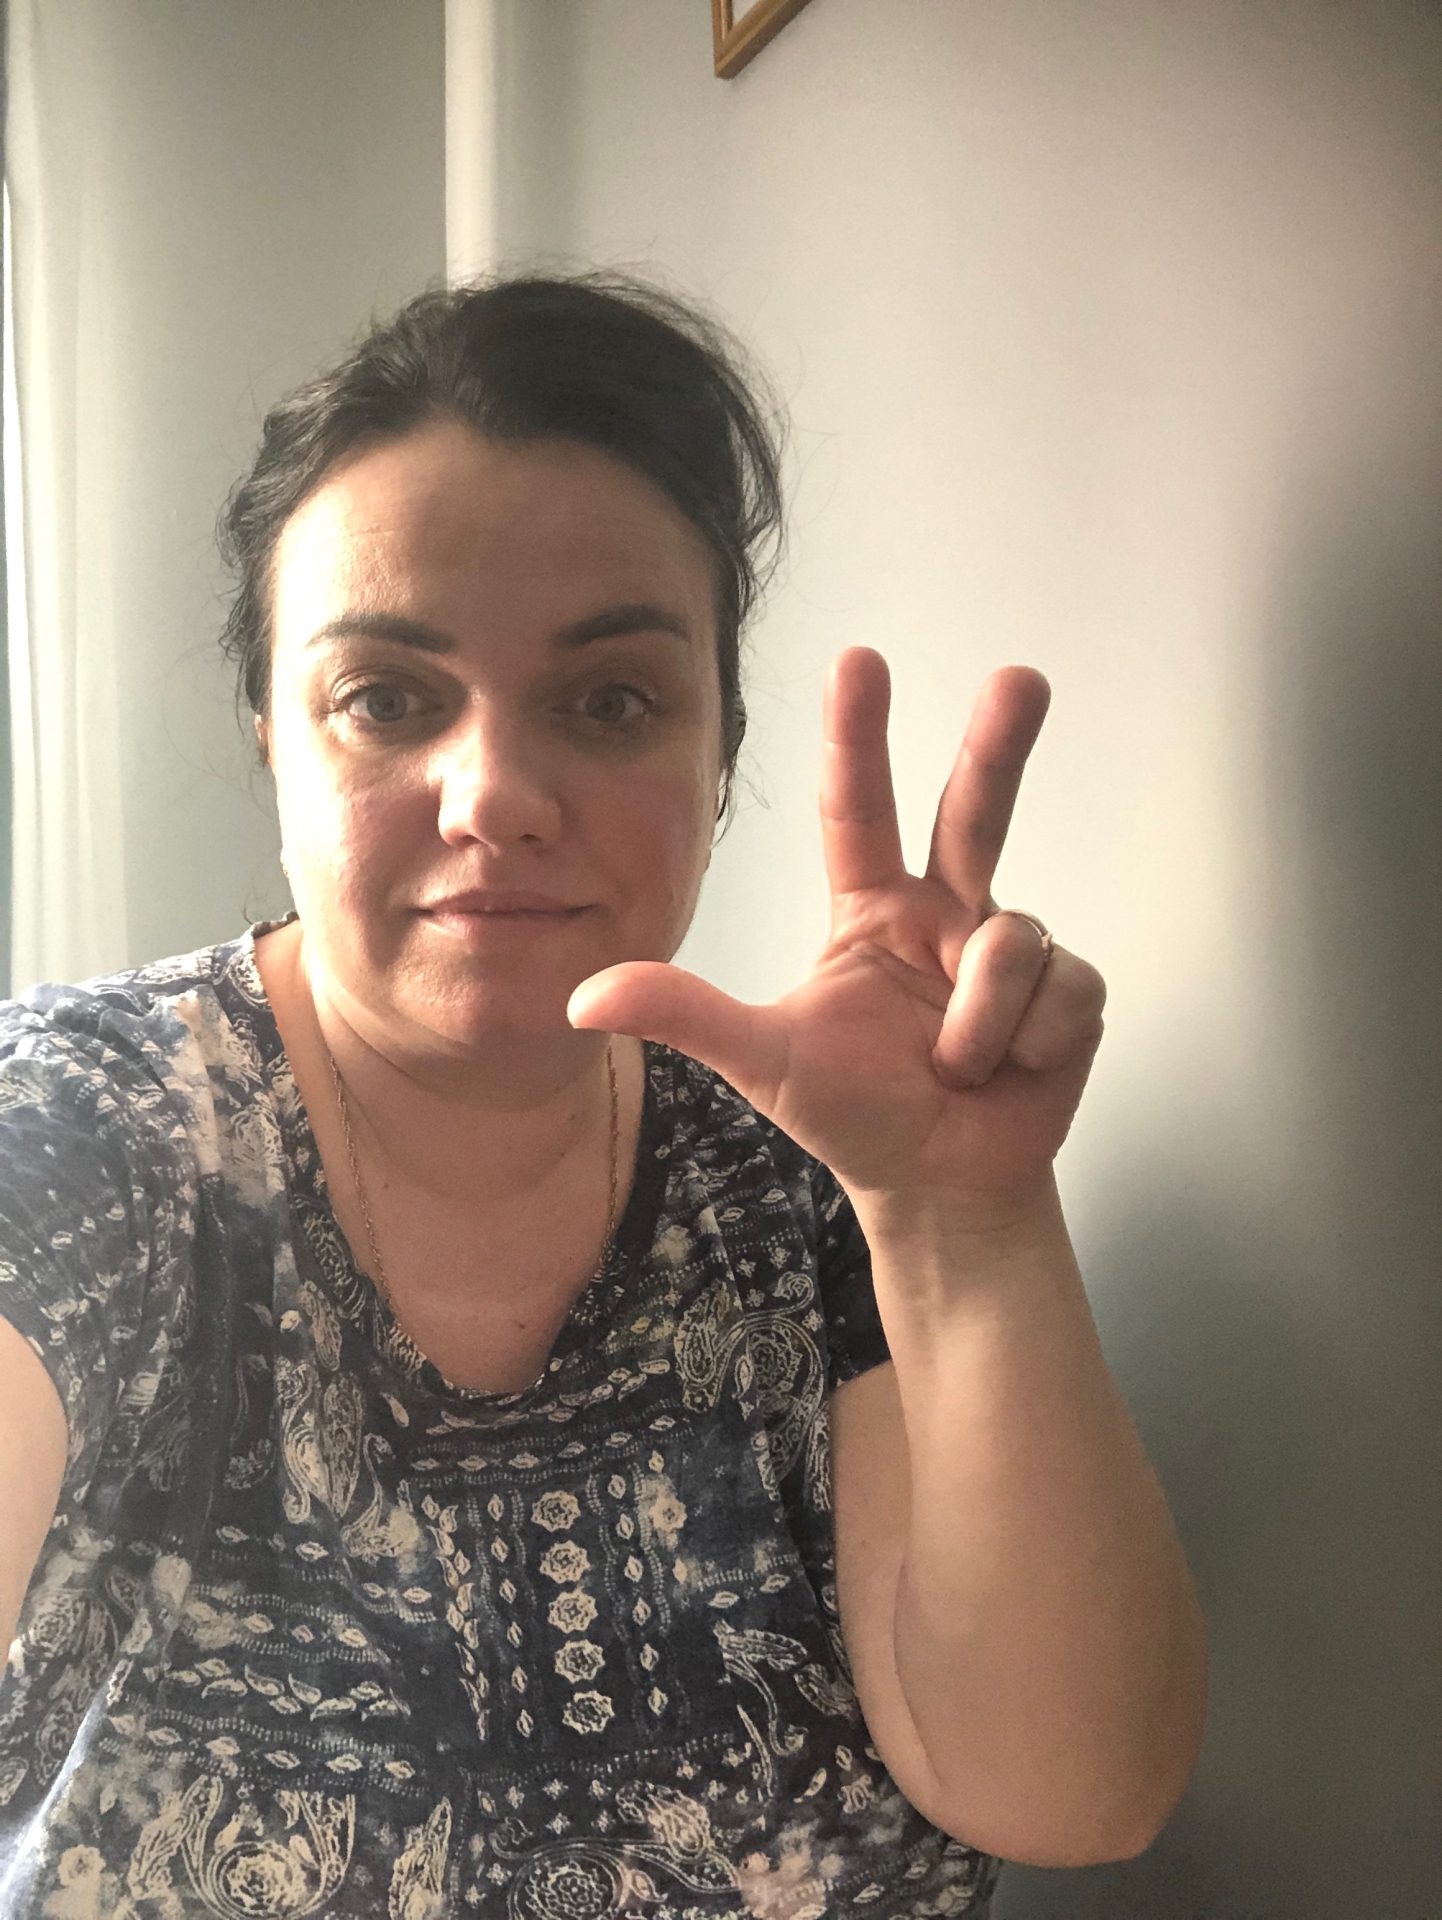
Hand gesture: three2